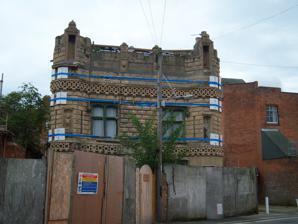
Building: Castle House, Bridgwater
Country: United Kingdom
Year built: 1851
Historic site in Somerset, England Castle House Location Bridgwater , Somerset , England Coordinates 51°07′45″N 3°00′08″W / 51.12917°N 3.00222°W / 51.12917; -3.00222 Built 1851 Listed Building – Grade II* Official name Castle House Designated 16 December 1974 Reference no. 1355168 Location of Castle House in Somerset Castle House is a house in Bridgwater , Somerset , England.  Castle House is associated with two important Sedgemoor families, the Boards and the Ackermans; John Board (1802-1861) who extended his family's brick company into cement in 1844, and his grandson William Ackerman who joined the company in 1871 and is credited with the first ‘true’ Portland cement.’ Built in 1851 to resemble a Tudor gatehouse, the construction uses panels of prefabricated concrete , with significant further usage of concrete throughout the building. Building The house was built in 1851 for William Ackerman. Much of the building is made of brick but it was one of the first buildings to make extensive use of Portland cement for pre-cast concrete . The house is two storeys high and designed to look like an ornate Tudor gatehouse. Bays to the sides of the building form stairwells. The building includes many ornamental, and some structural uses of concrete demonstrating "an innovative interpretation of traditional masonry features in concrete". It was designated as a Grade II* listed building on 16 December 1974. Inside, the building includes more concrete features, such as the staircase, the handrails and the window frames. Renovation Castle House was a finalist in the 2nd BBC television series Restoration in 2004 and was supported by friends of Joe Strummer . It is included in the Heritage at Risk Register produced by English Heritage , and English Heritage provided funding for the restoration project. In 2012 a grant of £300,000 was made by NNB Generation Company (part of Électricité de France ) as part of monies paid to the local community for the development of Hinkley Point C nuclear power station to the SAVE Trust for the restoration of Castle House. It was planned to transfer the building to the Bridgwater carnival once restoration was complete. In 2018 the scaffolding was finally removed as restoration of the façade was completed. Planning permission to convert the building into three flats had been obtained. References